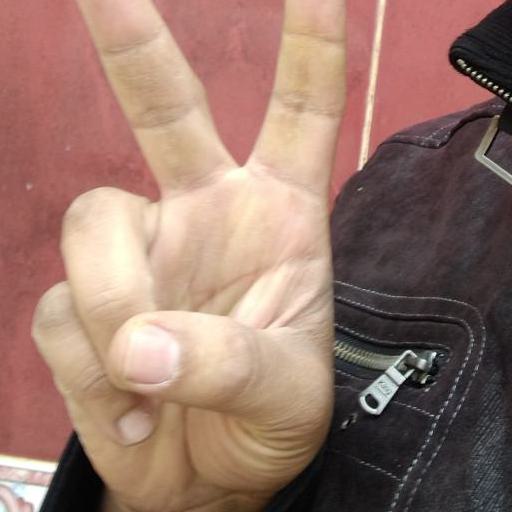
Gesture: peace